Thomas Cook Group

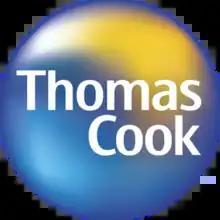
Thomas Cook Group logo between 2007 and 2013

On 14 February 2008, Thomas Cook bought booking website Hotels4U.com for £21.8 million. On 6 March 2008, the company bought back its licence to operate the Thomas Cook brand in the Middle East and Asia from the Dubai Investment Group for an amount estimated to be around 249 million euros. In April 2008 Thomas Cook bought the luxury travel firm Elegant Resorts from its founders Geoff Moss and Barbara Catchpole for an undisclosed figure. The company took over Preston-based Gold Medal International, owner of NetFlights, in a deal worth £87 million in December 2008.